Älvsborg Line

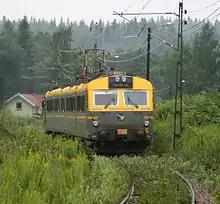
The Älvsborg Line north of Borås

The Älvsborg Line is a railway line between Uddevalla and Borås in Sweden. The long crescent-shaped line connects to various lines, including the Bohus Line, the Norway/Vänern Line, the Kinnekulle Line, the Western Main Line, the Coast-to-Coast Line and the Viskadal Line.